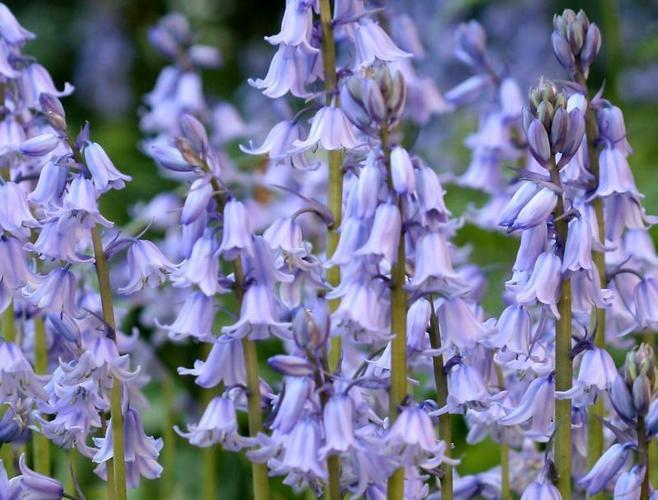
Flower: Bluebell